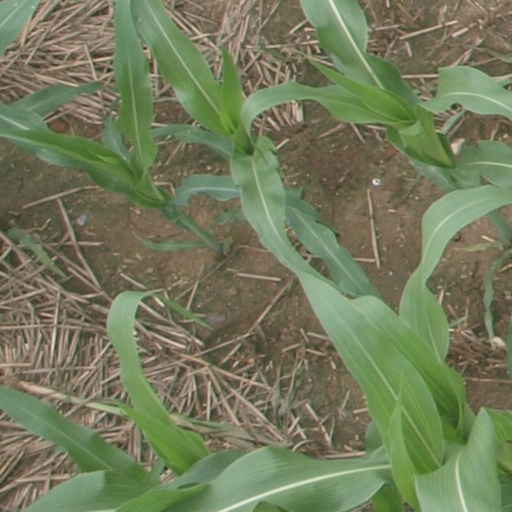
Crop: maize; corn